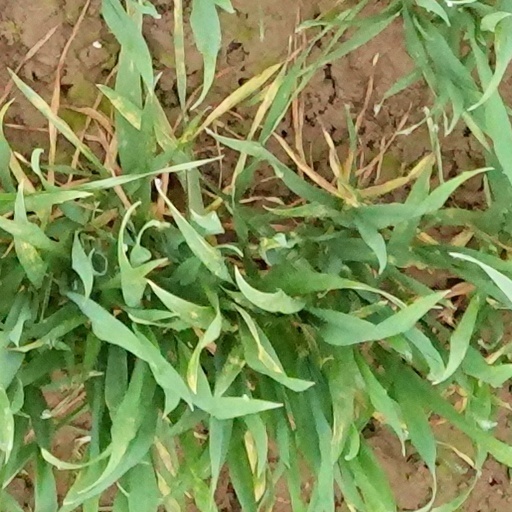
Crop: wheat